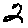
Label: 2